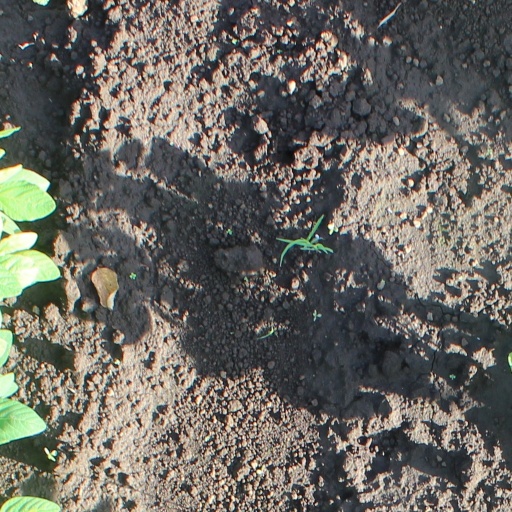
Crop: soybean